UMass Minutemen football

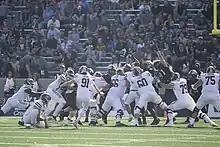
Cameron Carson kicks for UMass during a win over Army in 2023

On November 22, 2021, Don Brown, then serving as Arizona defensive coordinator, was officially rehired as the next coach of the UMass Minutemen. Brown would lead the Minutemen to a 1–11 season, beating FCS team Stony Brook 20–3 on September 17 and dropping their final game 7–44 to Army on November 26.